People Power Revolution

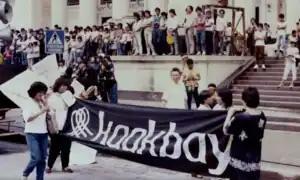
Carmen and the Diokno family protest through KAAKBAY, the leading organization of the first coalition JAJA

Despite threats from First Lady Imelda Marcos, Ninoy Aquino was determined to return home, saying that "the Filipino is worth dying for". After failing to apply for a passport in Washington and New York, Ninoy got two passports with the help of Rashid Lucmanone bearing his real name, and the other with the alias "Marcial Bonifacio".